USS Independence (LCS-2)

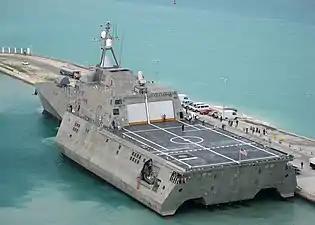
Helicopter facilities and the mission bay dominate the stern of the "Independence" class.

The design for "Independence" is based on a high-speed trimaran ("Benchijigua Express") hull built by Austal (Henderson, Australia). The surface combatant design requires a crew of 43 sailors.